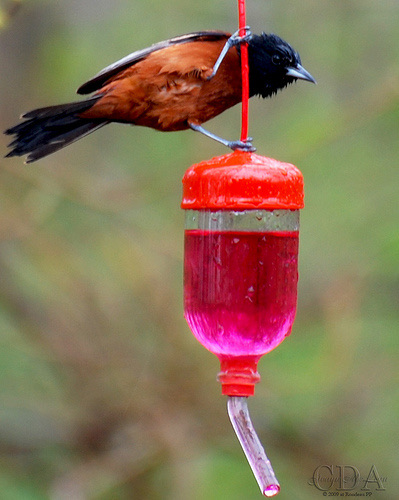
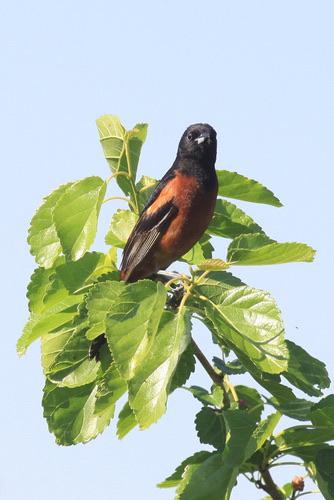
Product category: misc
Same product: yes